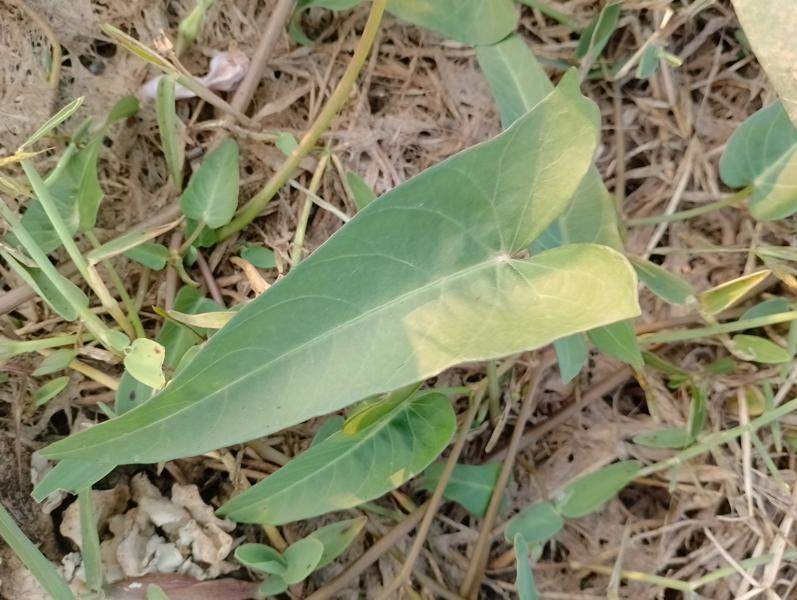
Weed species: Ipomoea aquatic